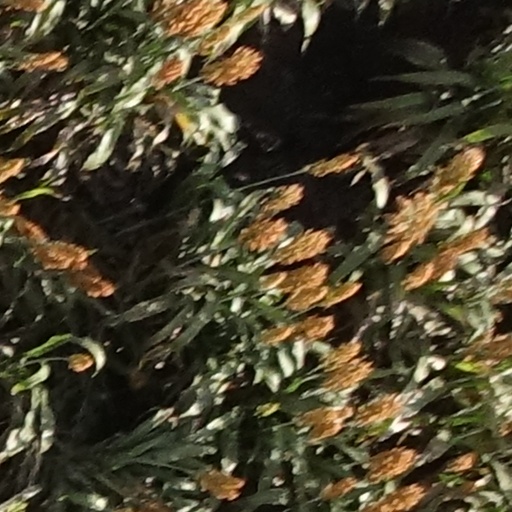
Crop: sorghum